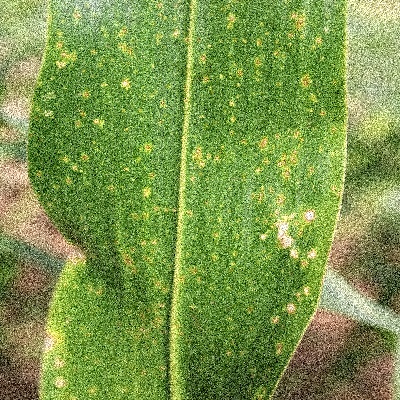
Label: Corn_(Maize)___Leaf_Spot